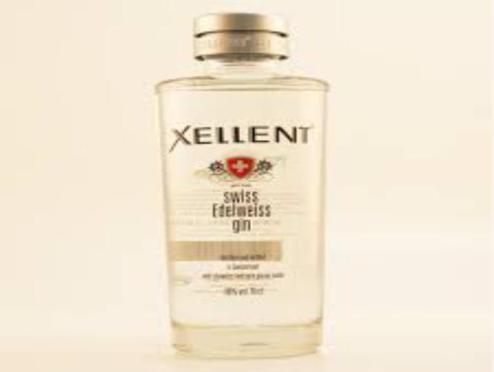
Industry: Necessities